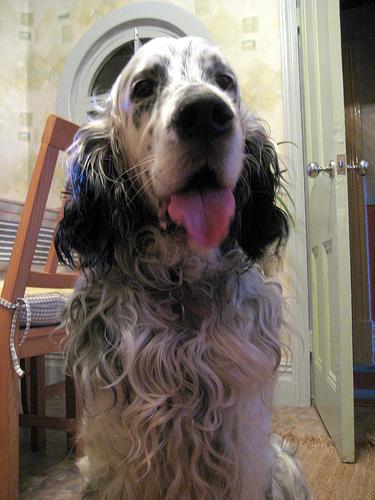
Breed: english setter